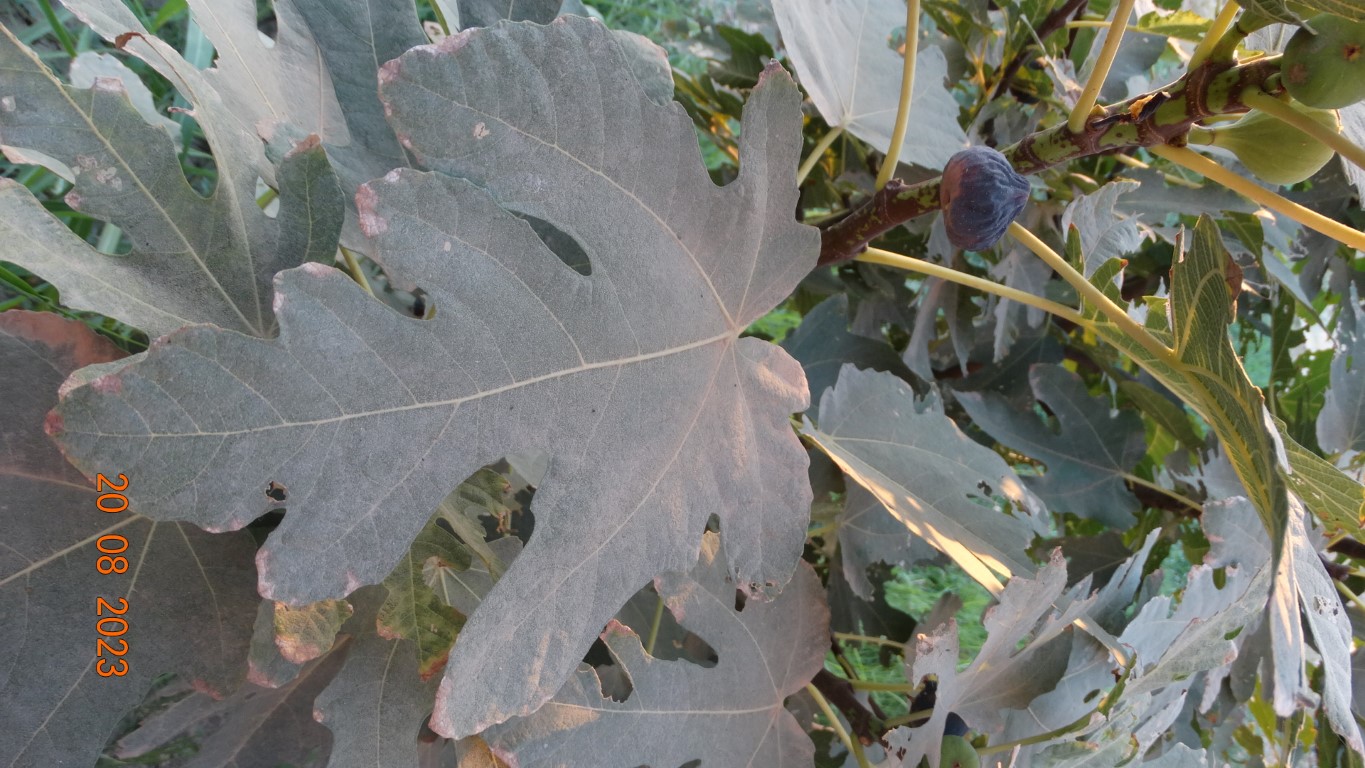
Label: infected